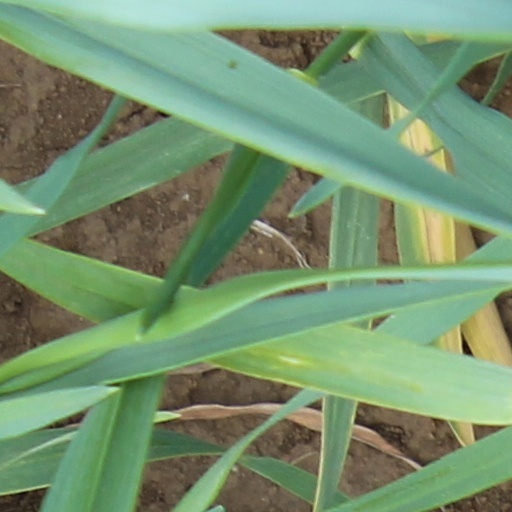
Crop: wheat